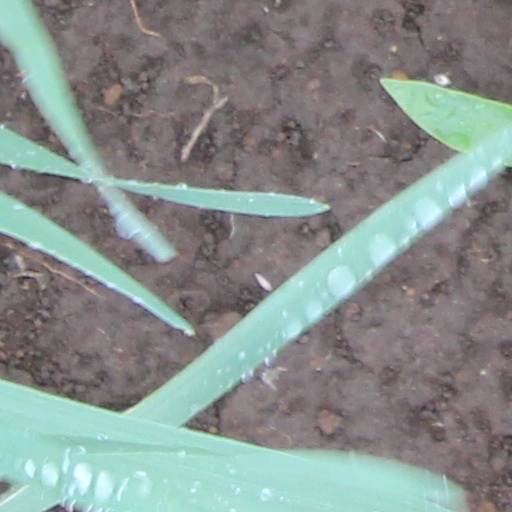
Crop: wheat